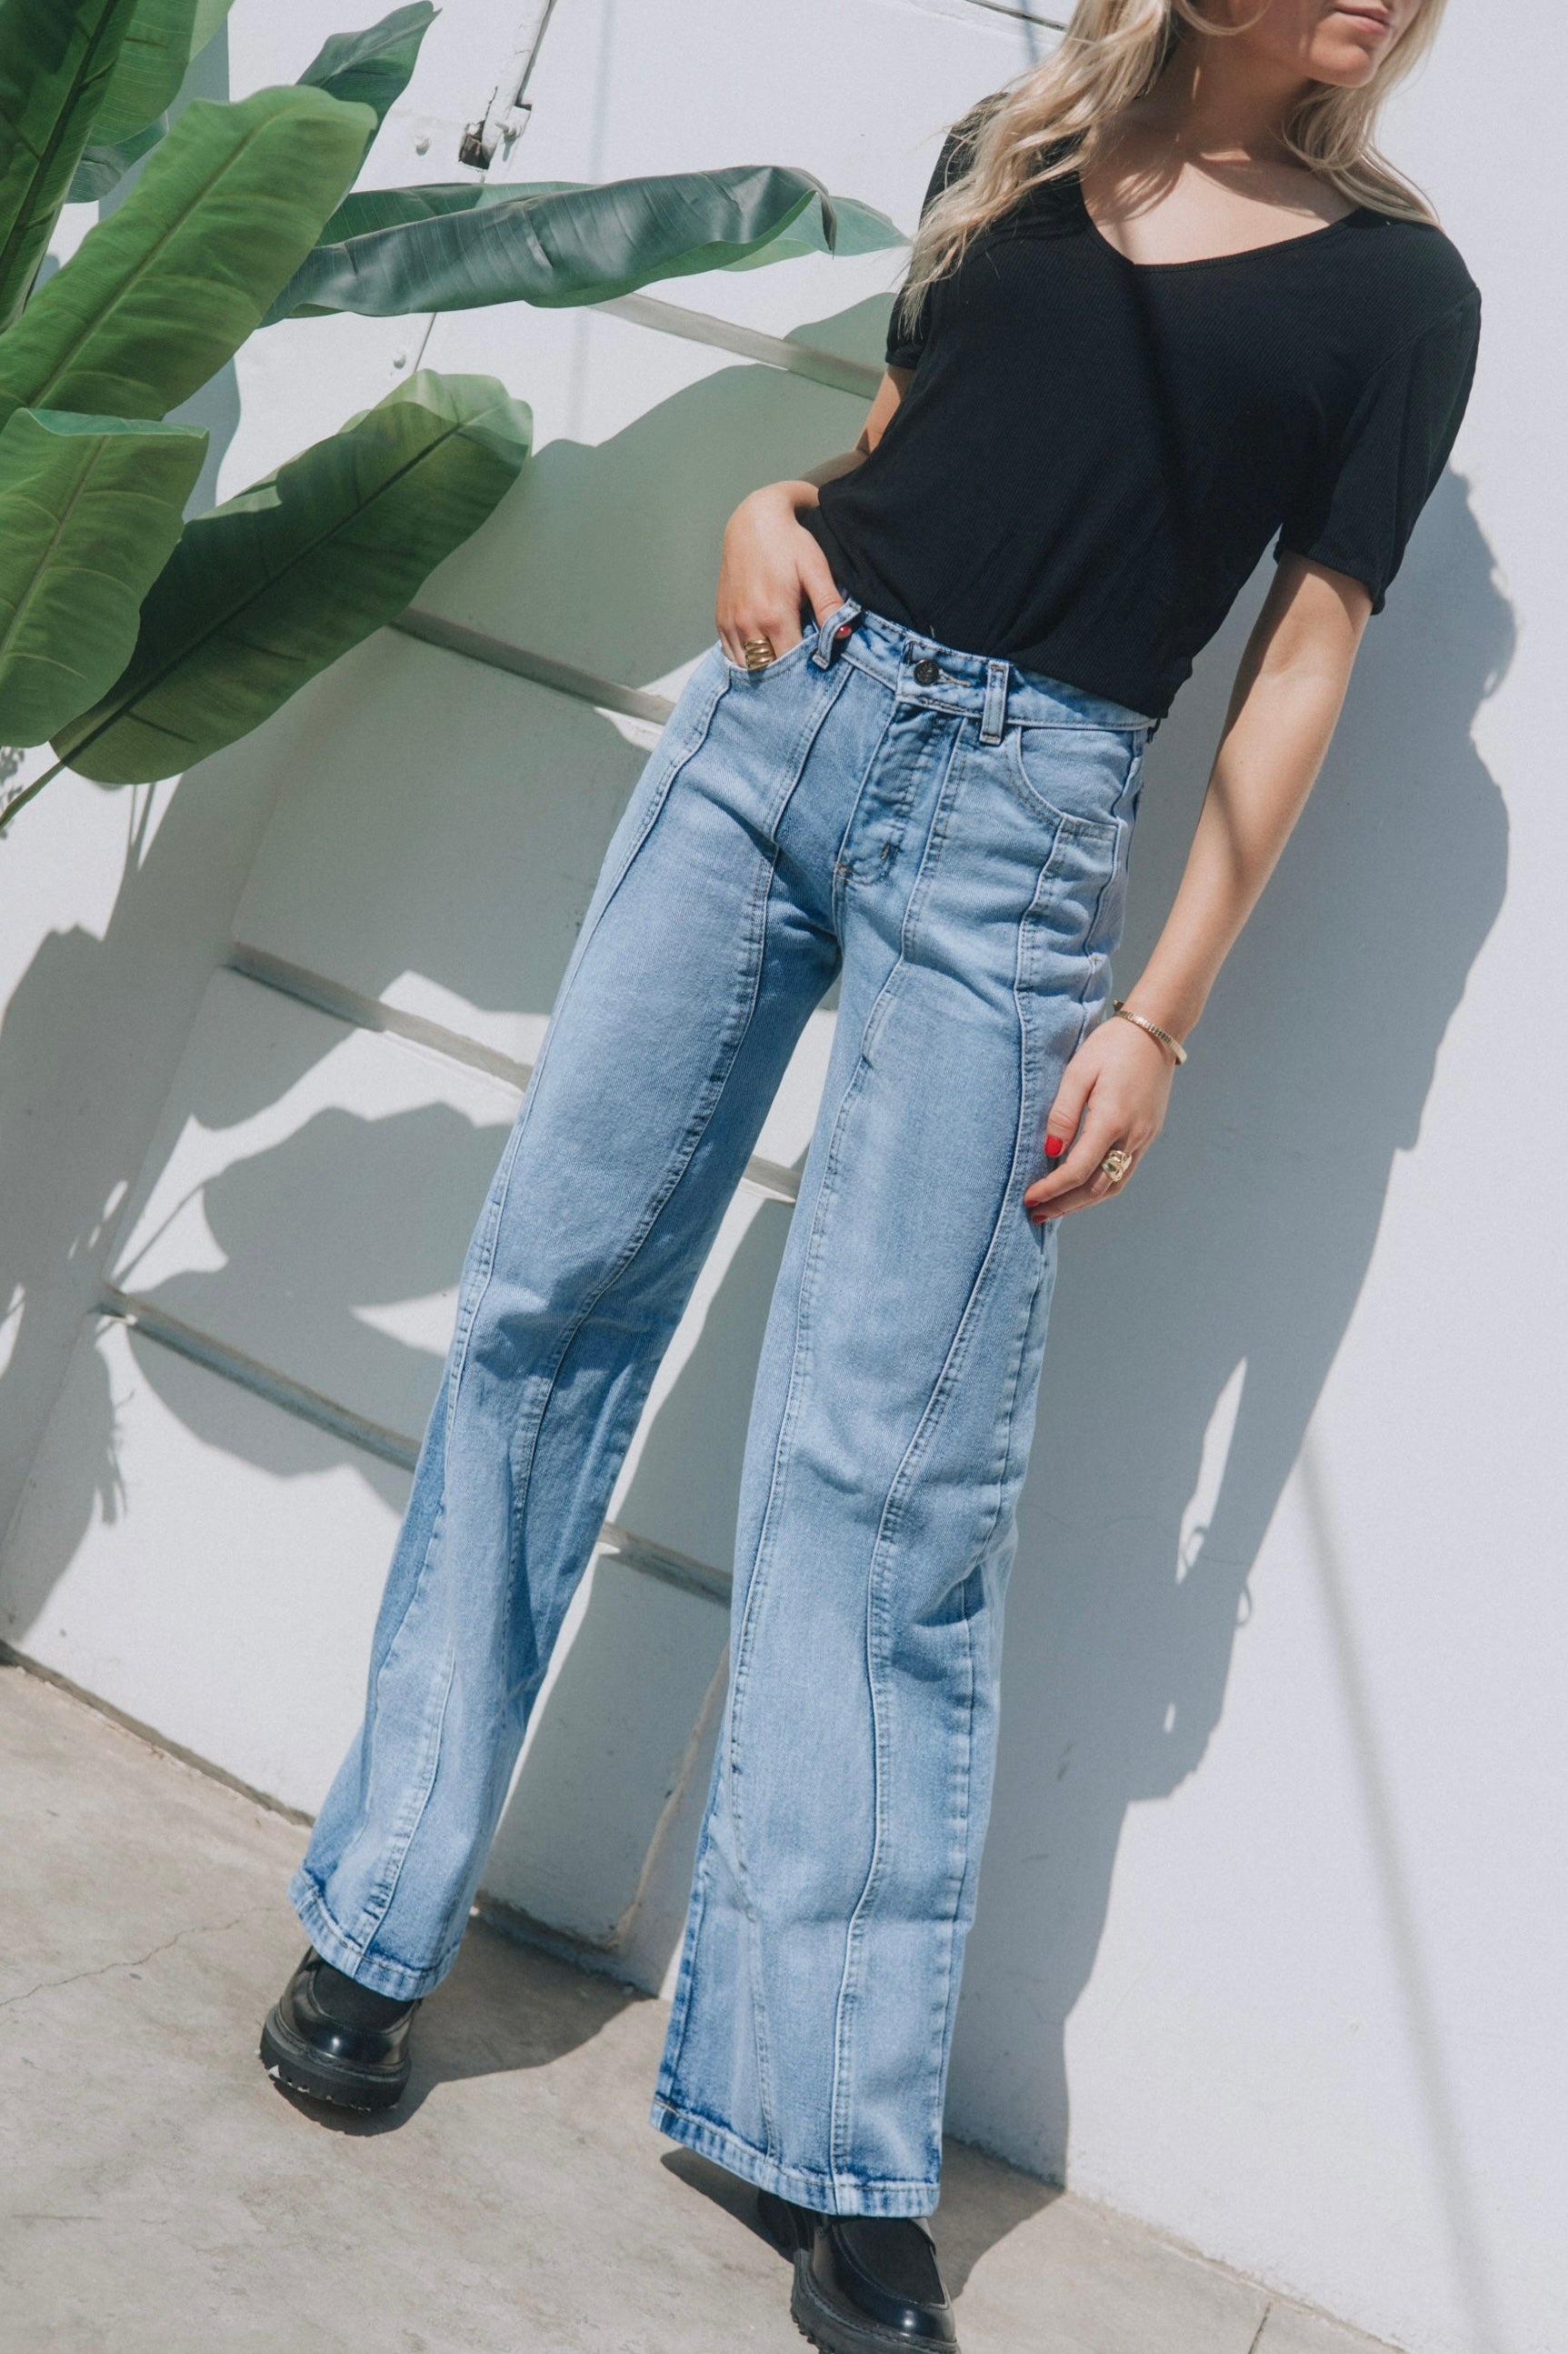
CANDELA PANT
CANDELA PANT 100% Cotton We suggest choosing one size up from your usual. * The model is wearing size 34 Size Chart | Size | Waist | Hips | Length | | ---- | ------------- | -------------- | ------------- | | 34 | 62 cm (24.4") | 92 cm (36.2") | 78 cm (30.7") | | 36 | 64 cm (25.2") | 94 cm (37.0") | 78 cm (30.7") | | 38 | 68 cm (26.8") | 96 cm (37.8") | 78 cm (30.7") | | 40 | 72 cm (28.3") | 100 cm (39.4") | 78 cm (30.7") | | 42 | 76 cm (29.9") | 102 cm (40.2") | 78 cm (30.7") | | 44 | 82 cm (32.3") | 104 cm (40.9") | 78 cm (30.7") |
Brand: RUPHA CHILE
Category: Apparel & Accessories > Clothing > Pants > Jeans